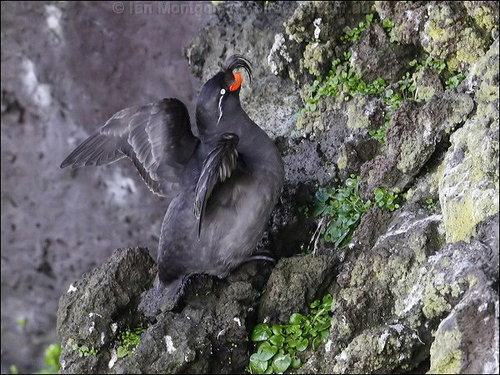
A photo of a crested auklet